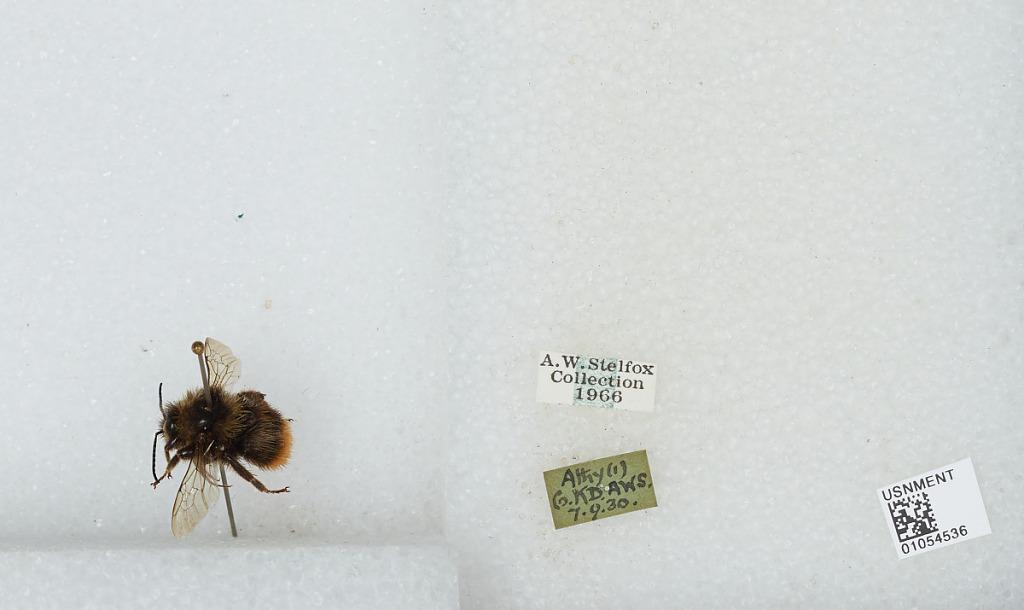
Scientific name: Bombus sp.
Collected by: A. Stelfox
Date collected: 1930-9-7
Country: Ireland
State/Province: Kildare
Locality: Athy
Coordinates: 52.9919, -6.9833